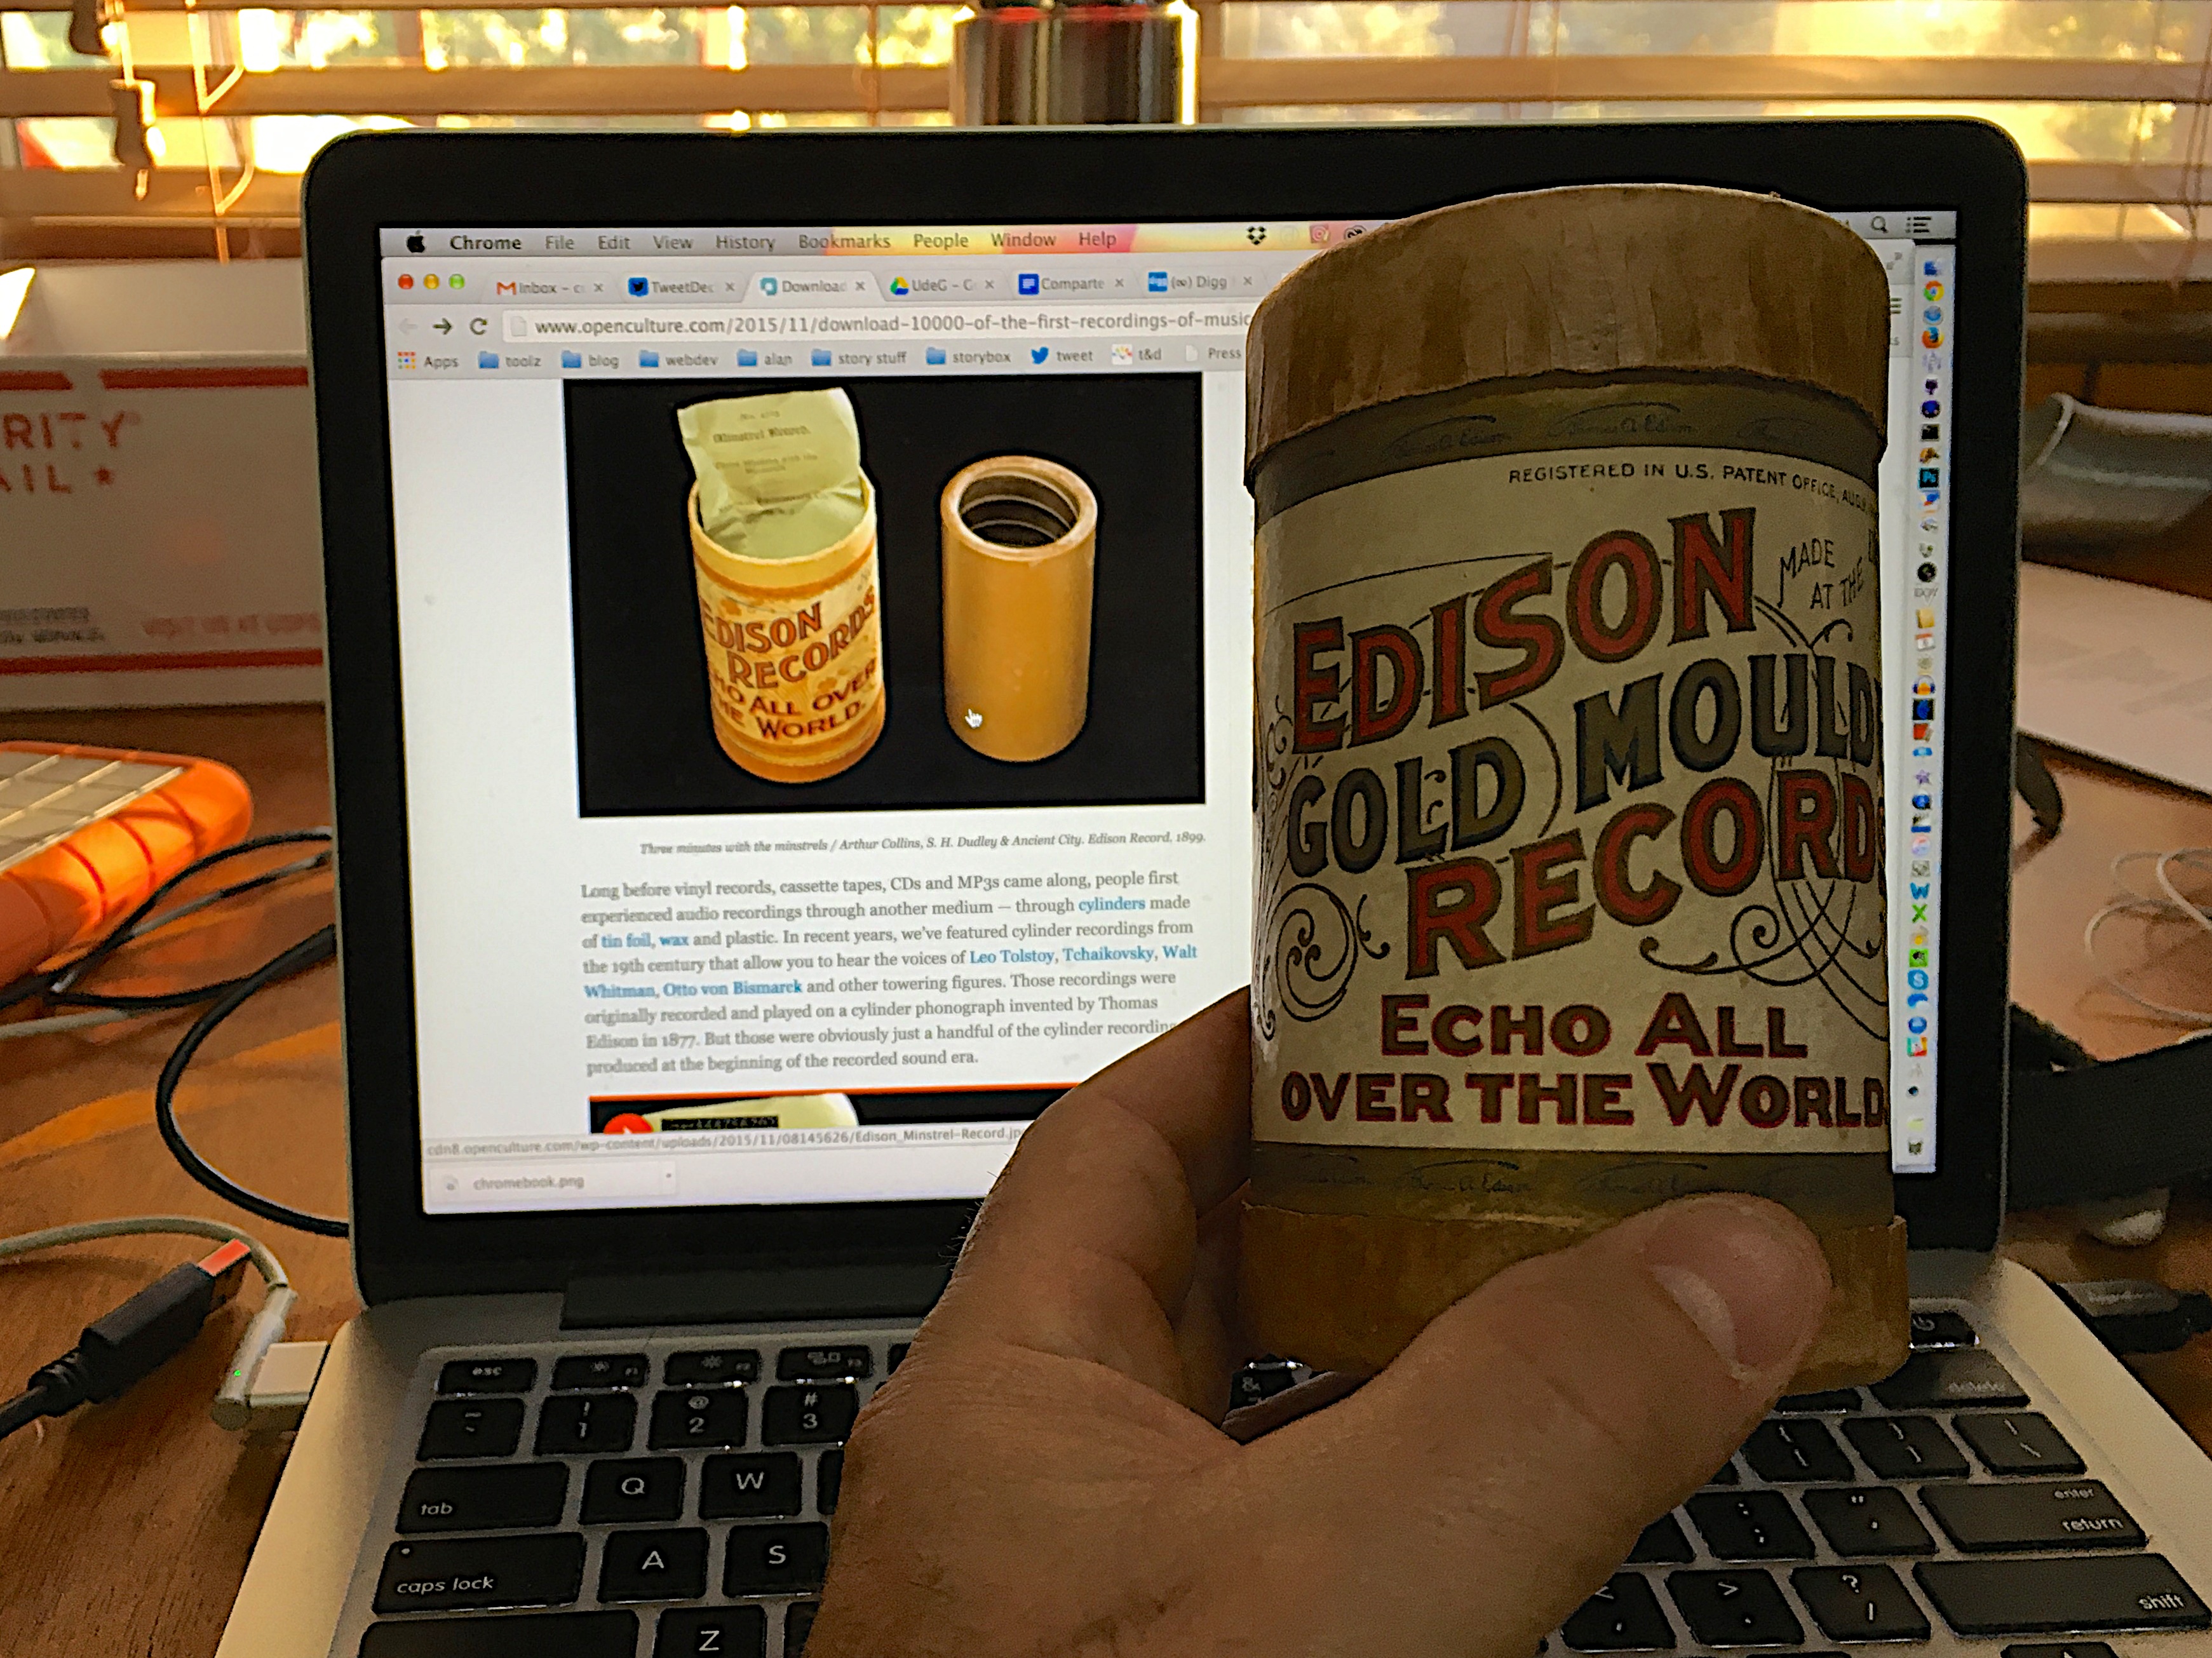
writing, brand, art, design, image, cylinder